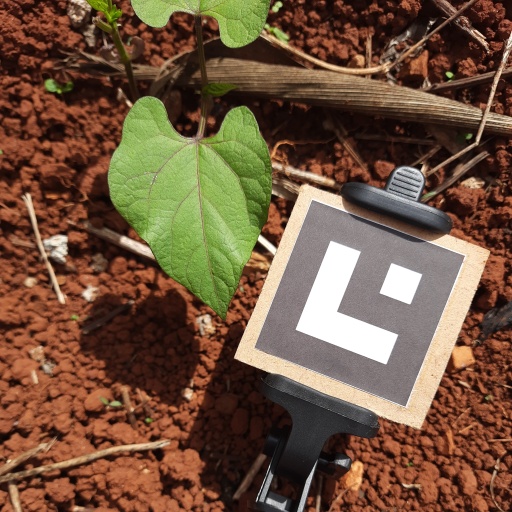
Observations: wavy surface, no eating holes, under sunlight